History of Wales

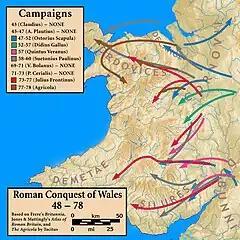

By AD 47, Rome had invaded and conquered all of southernmost and southeastern Britain under the first Roman governor of Britain. As part of the Roman conquest of Britain, a series of campaigns to conquer Wales was launched by his successor in 48 and would continue intermittently under successive governors until the conquest was completed in 78. It is these campaigns of conquest that are the most widely known feature of Wales during the Roman era due to the spirited but unsuccessful defence of their homelands by two native tribes, the Silures and the Ordovices.